Jeep Grand Cherokee (WK2)

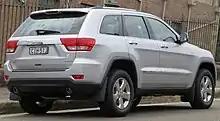
Pre-facelift Jeep Grand Cherokee Laredo CRD 4WD

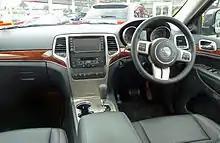
Interior (Australia; pre-facelift)

The new body design represented a 146 percent increase in torsional rigidity compared to the previous design, which helped to improve durability and reduce noise, vibration, and harshness.